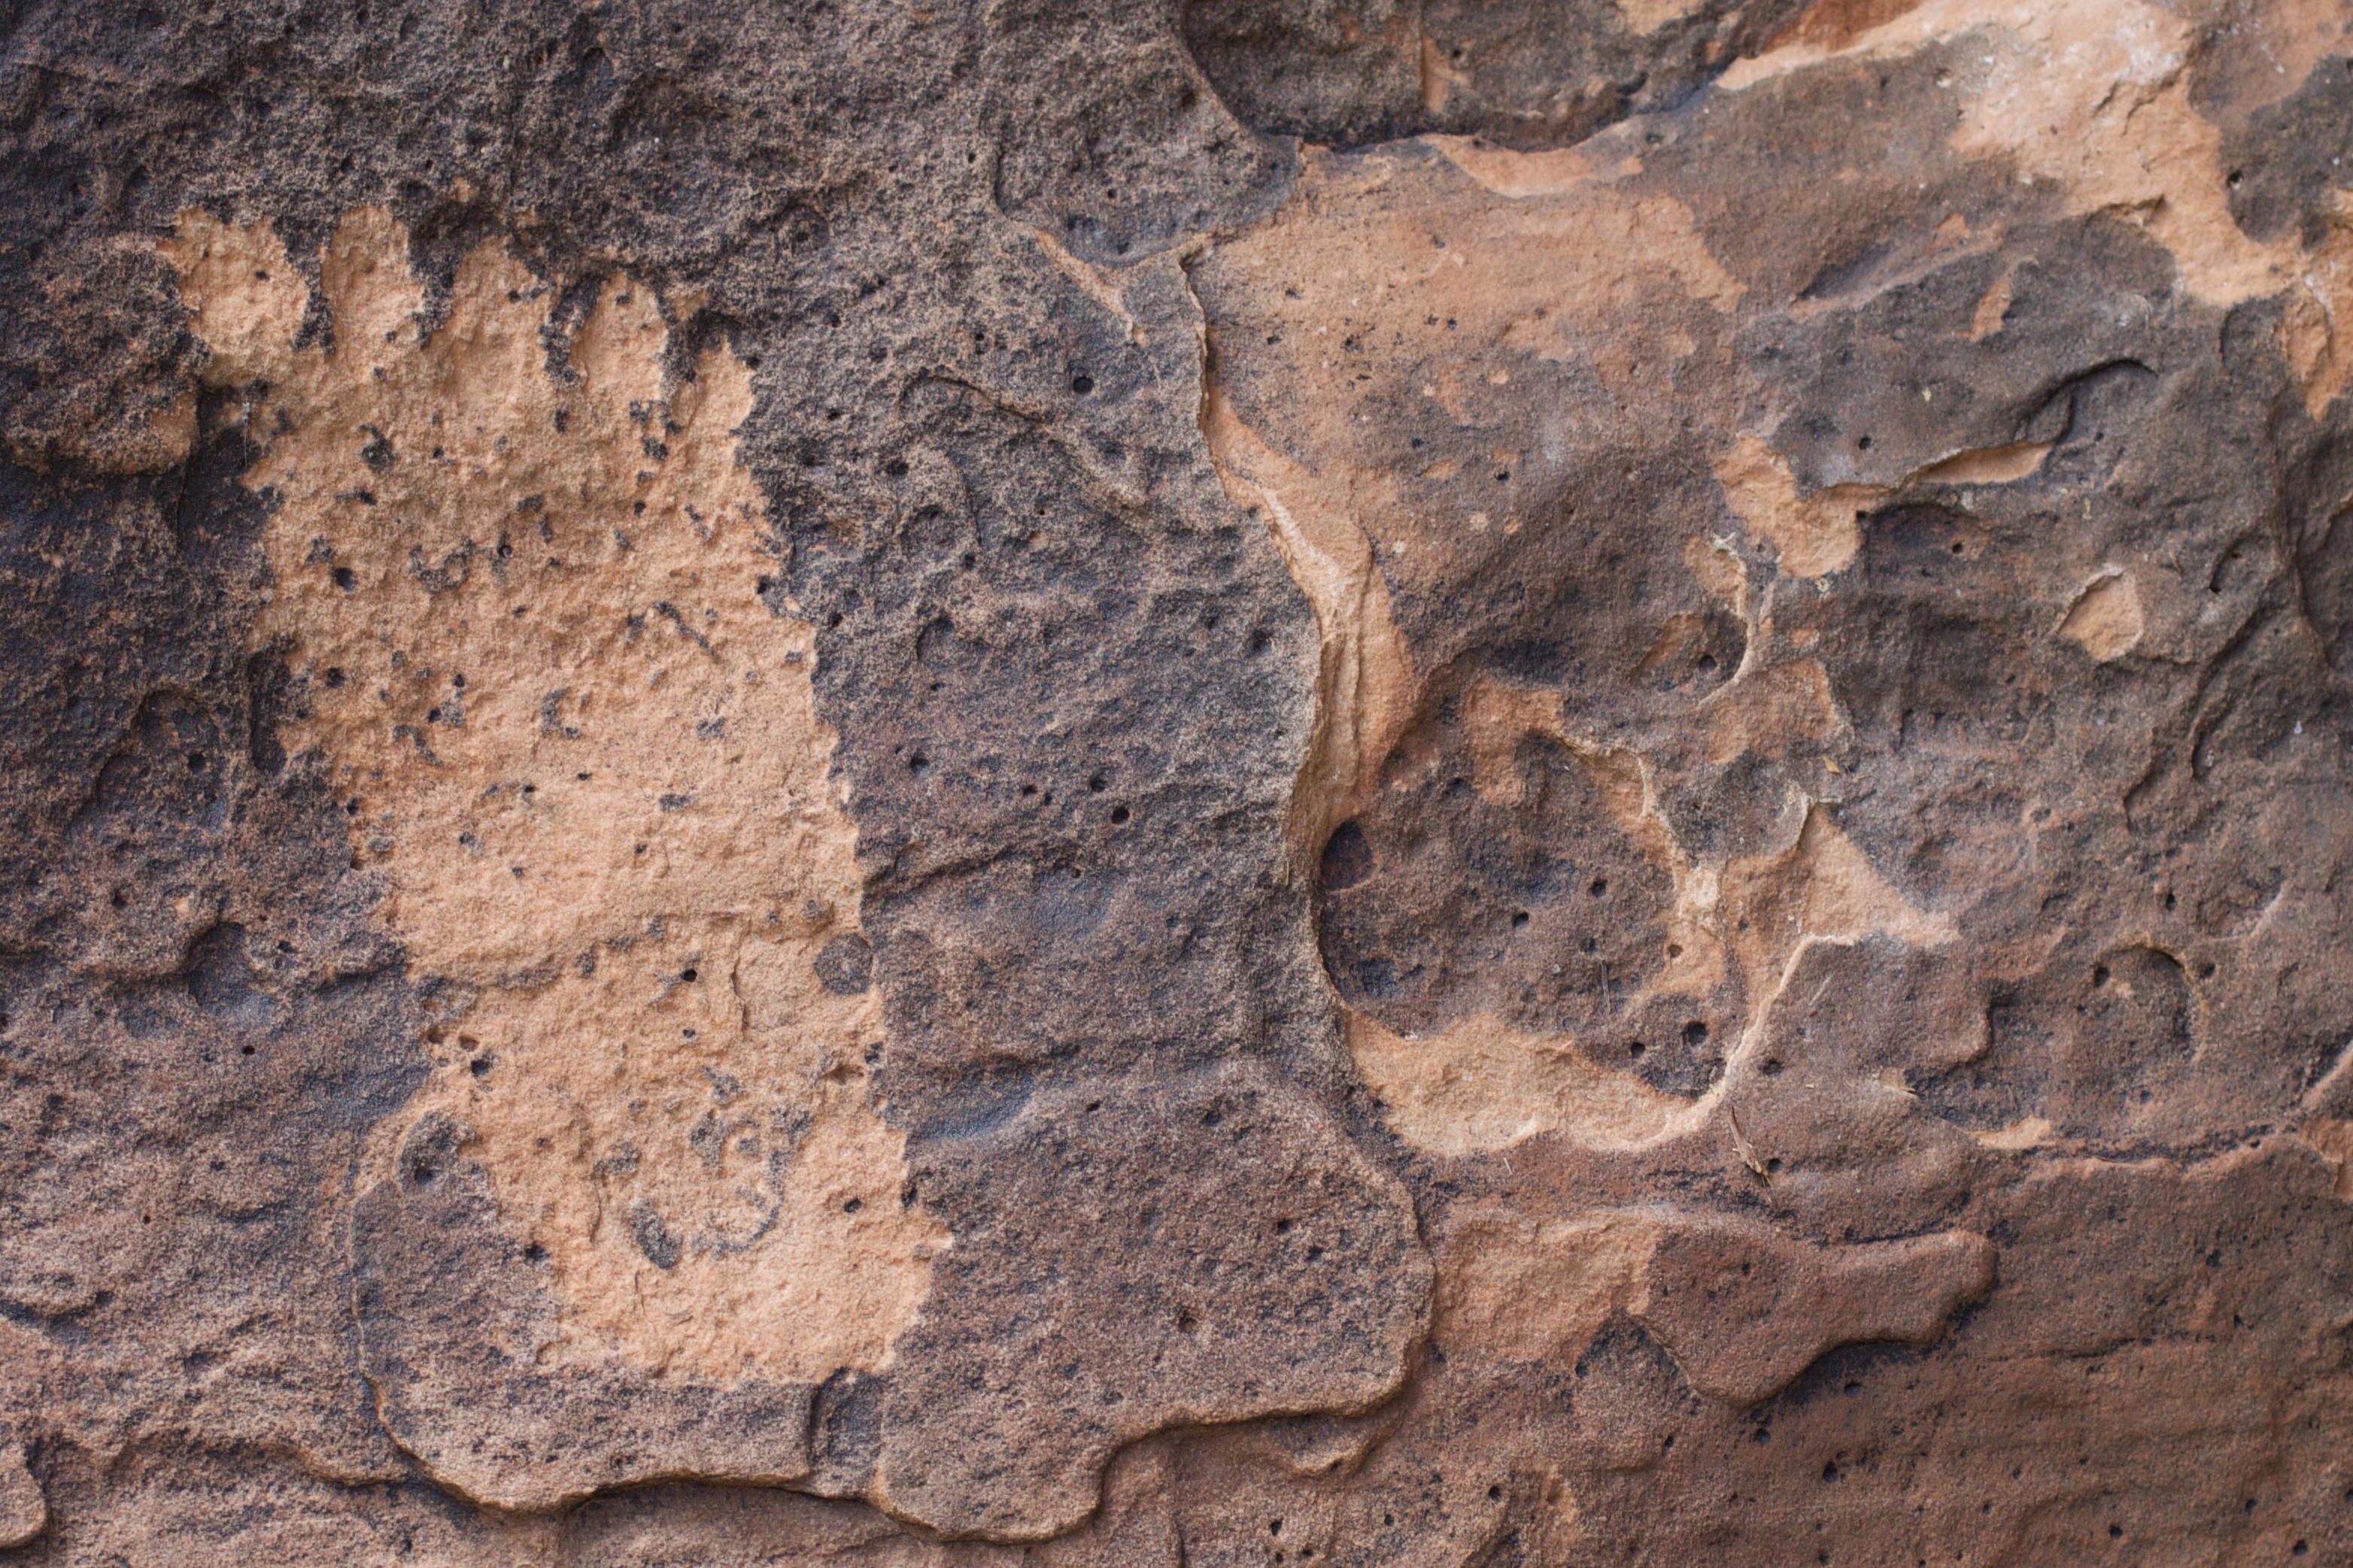
tree, rock, wood, texture, trunk, wall, soil, material, geology, petroglyph, rockartranch, ancient history